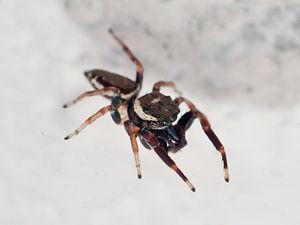
Messua est un genre d'araignées aranéomorphes de la famille des Salticidae.